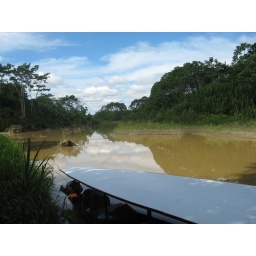
boat and the river in Manu